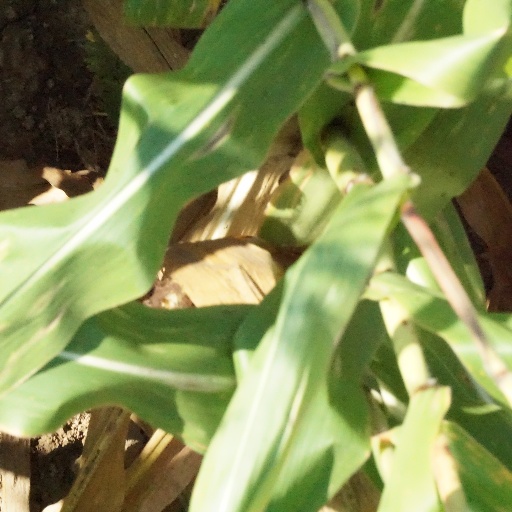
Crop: maize; corn